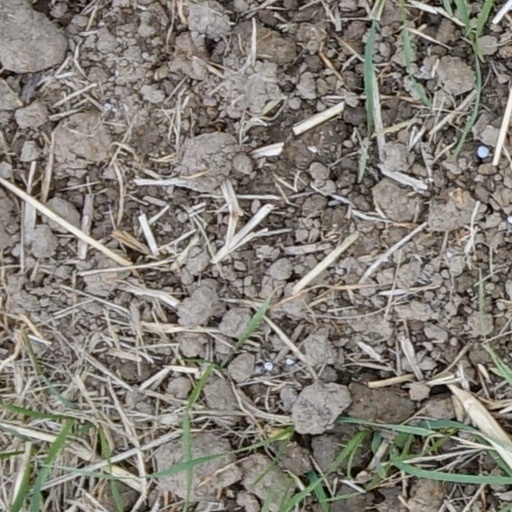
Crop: wheat